Holy Fire (novel)

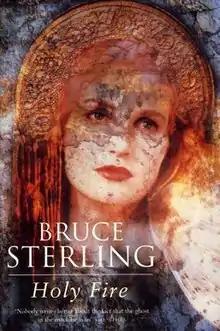
First edition (UK)

Holy Fire is a 1996 science fiction novel by American writer Bruce Sterling. It was nominated for the British Science Fiction Award in 1996, and for both the Hugo and Locus Awards in 1997.